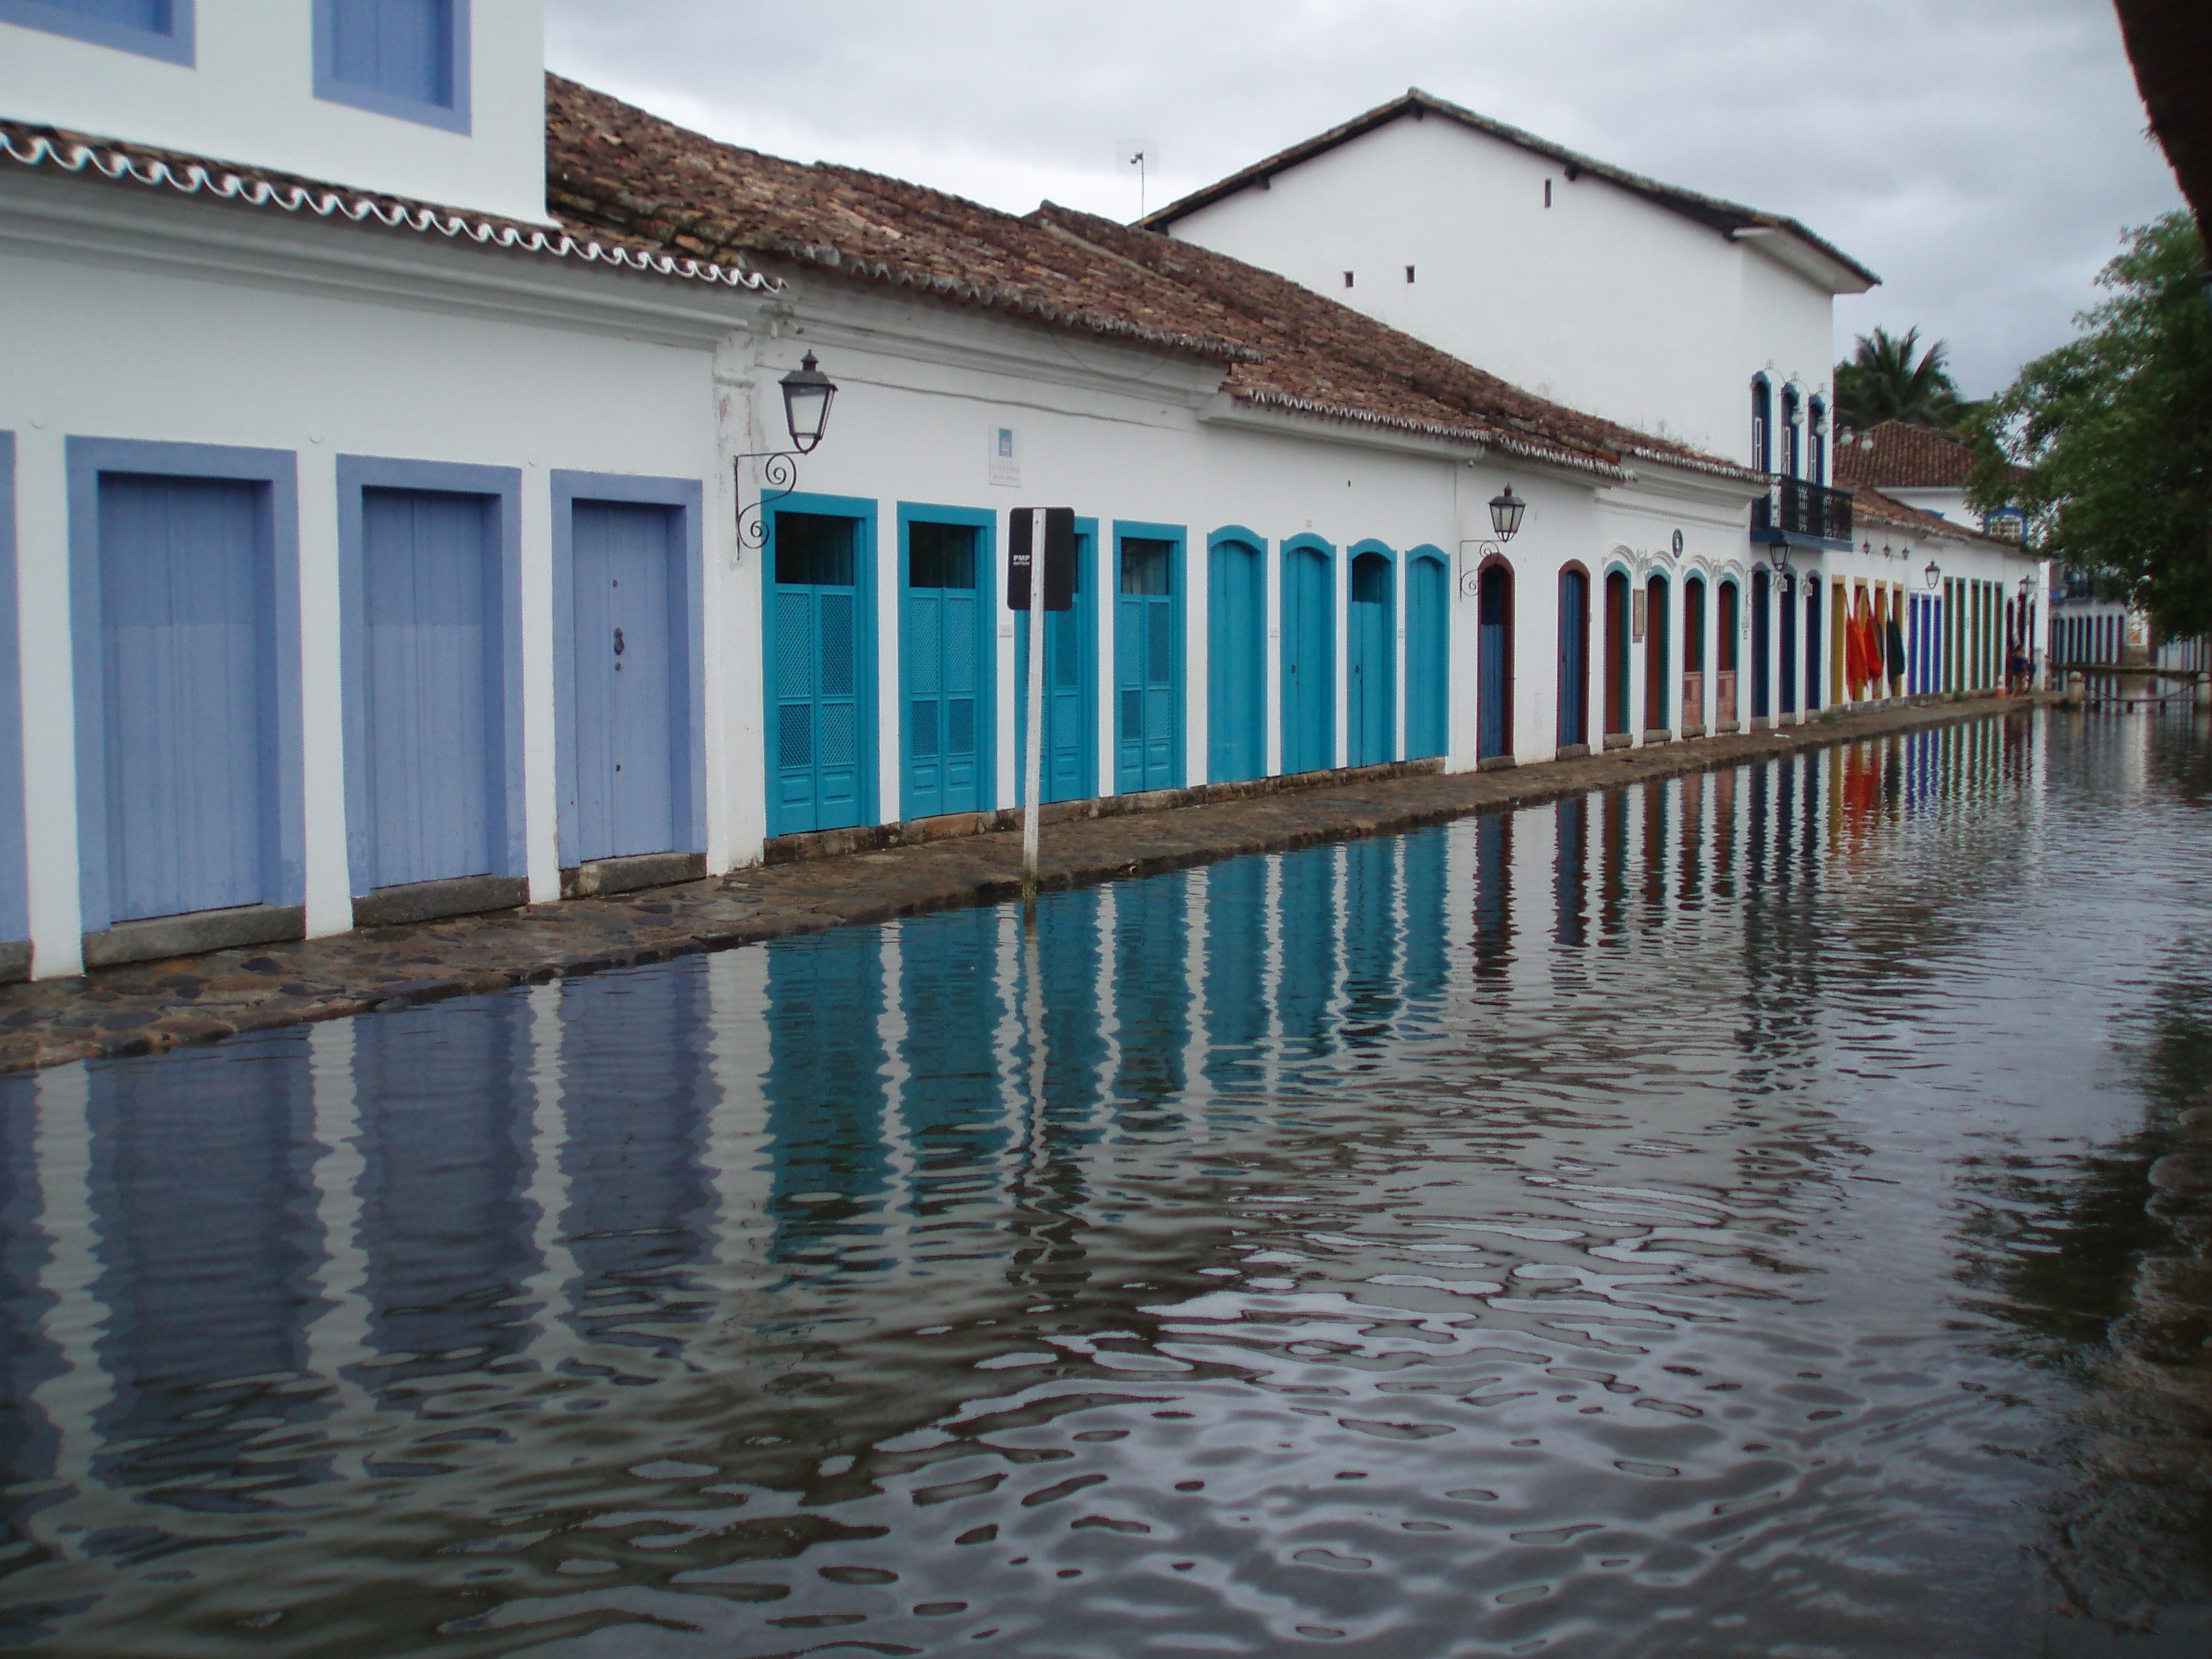
water, river, flood, waterway, disaster, brazil, rio de janeiro vacation, high tide, parati, colonial city